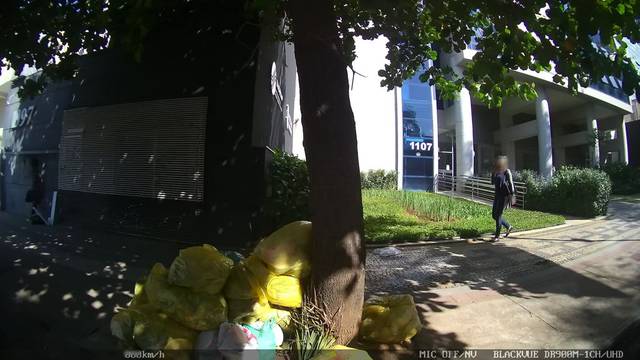
Region: Brazil
Coordinates: -19.924, -43.945